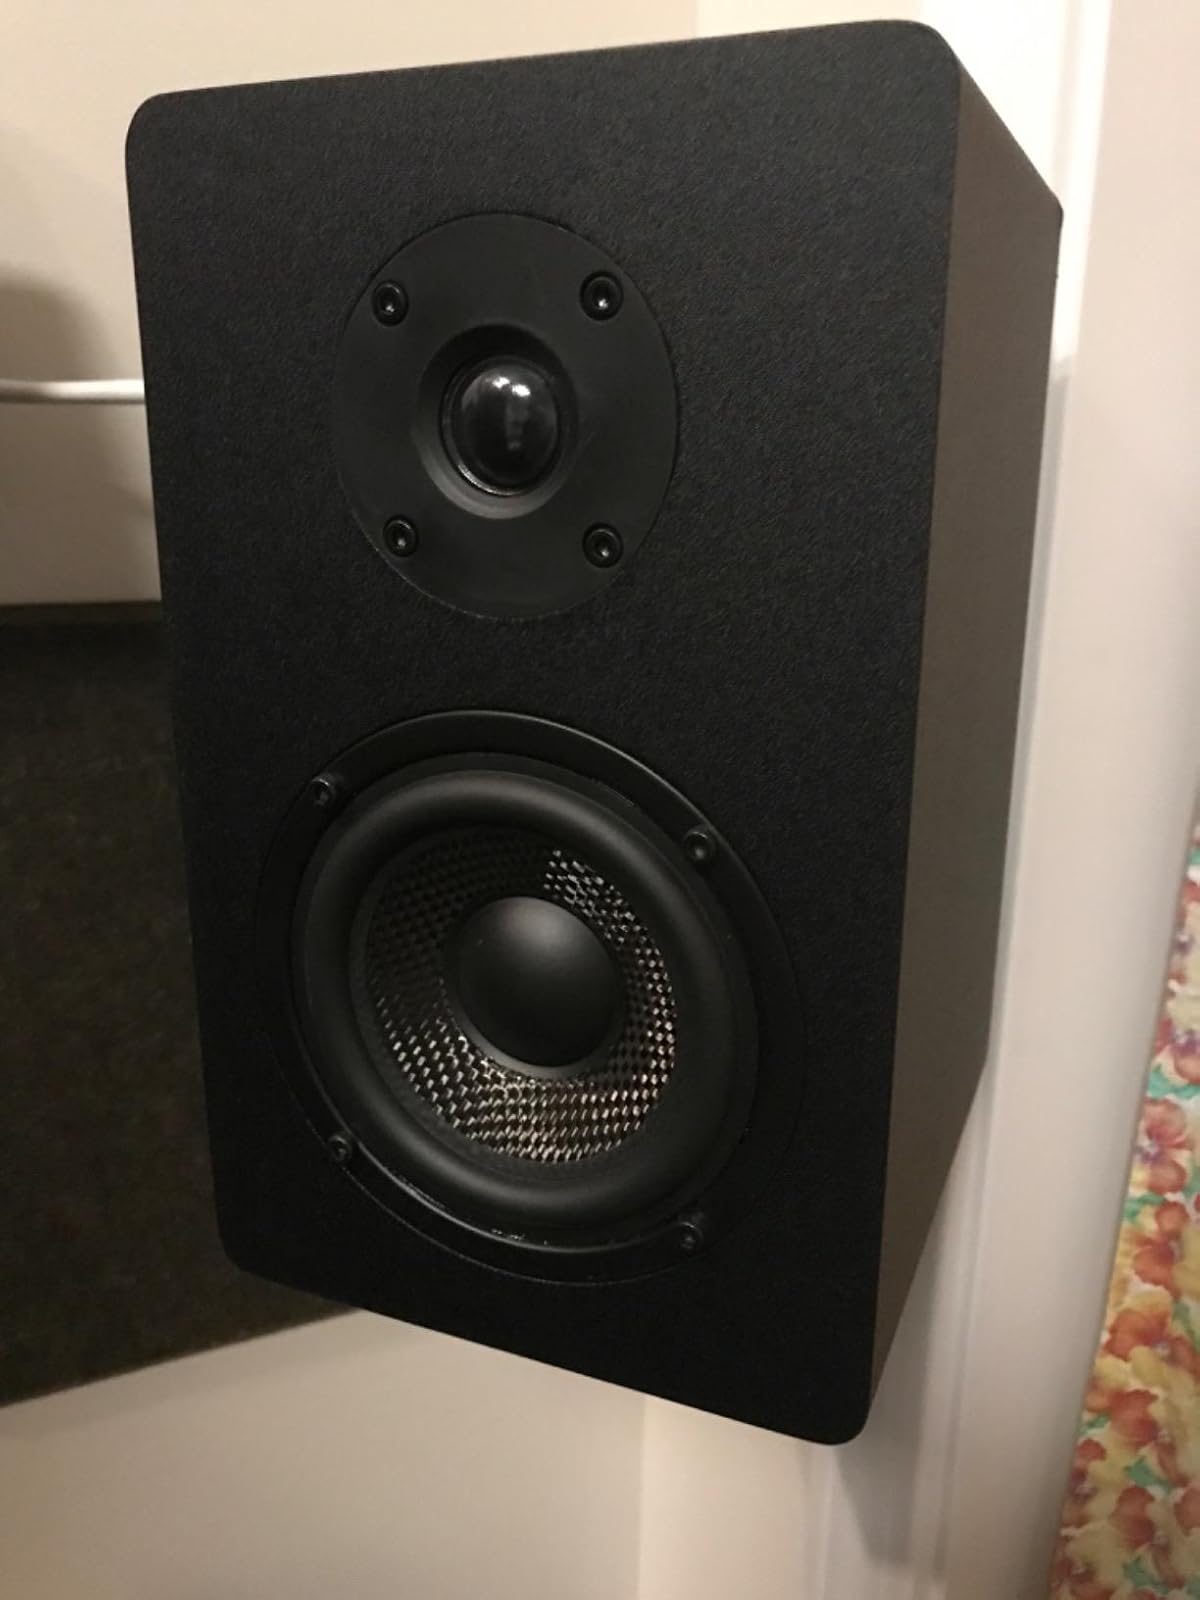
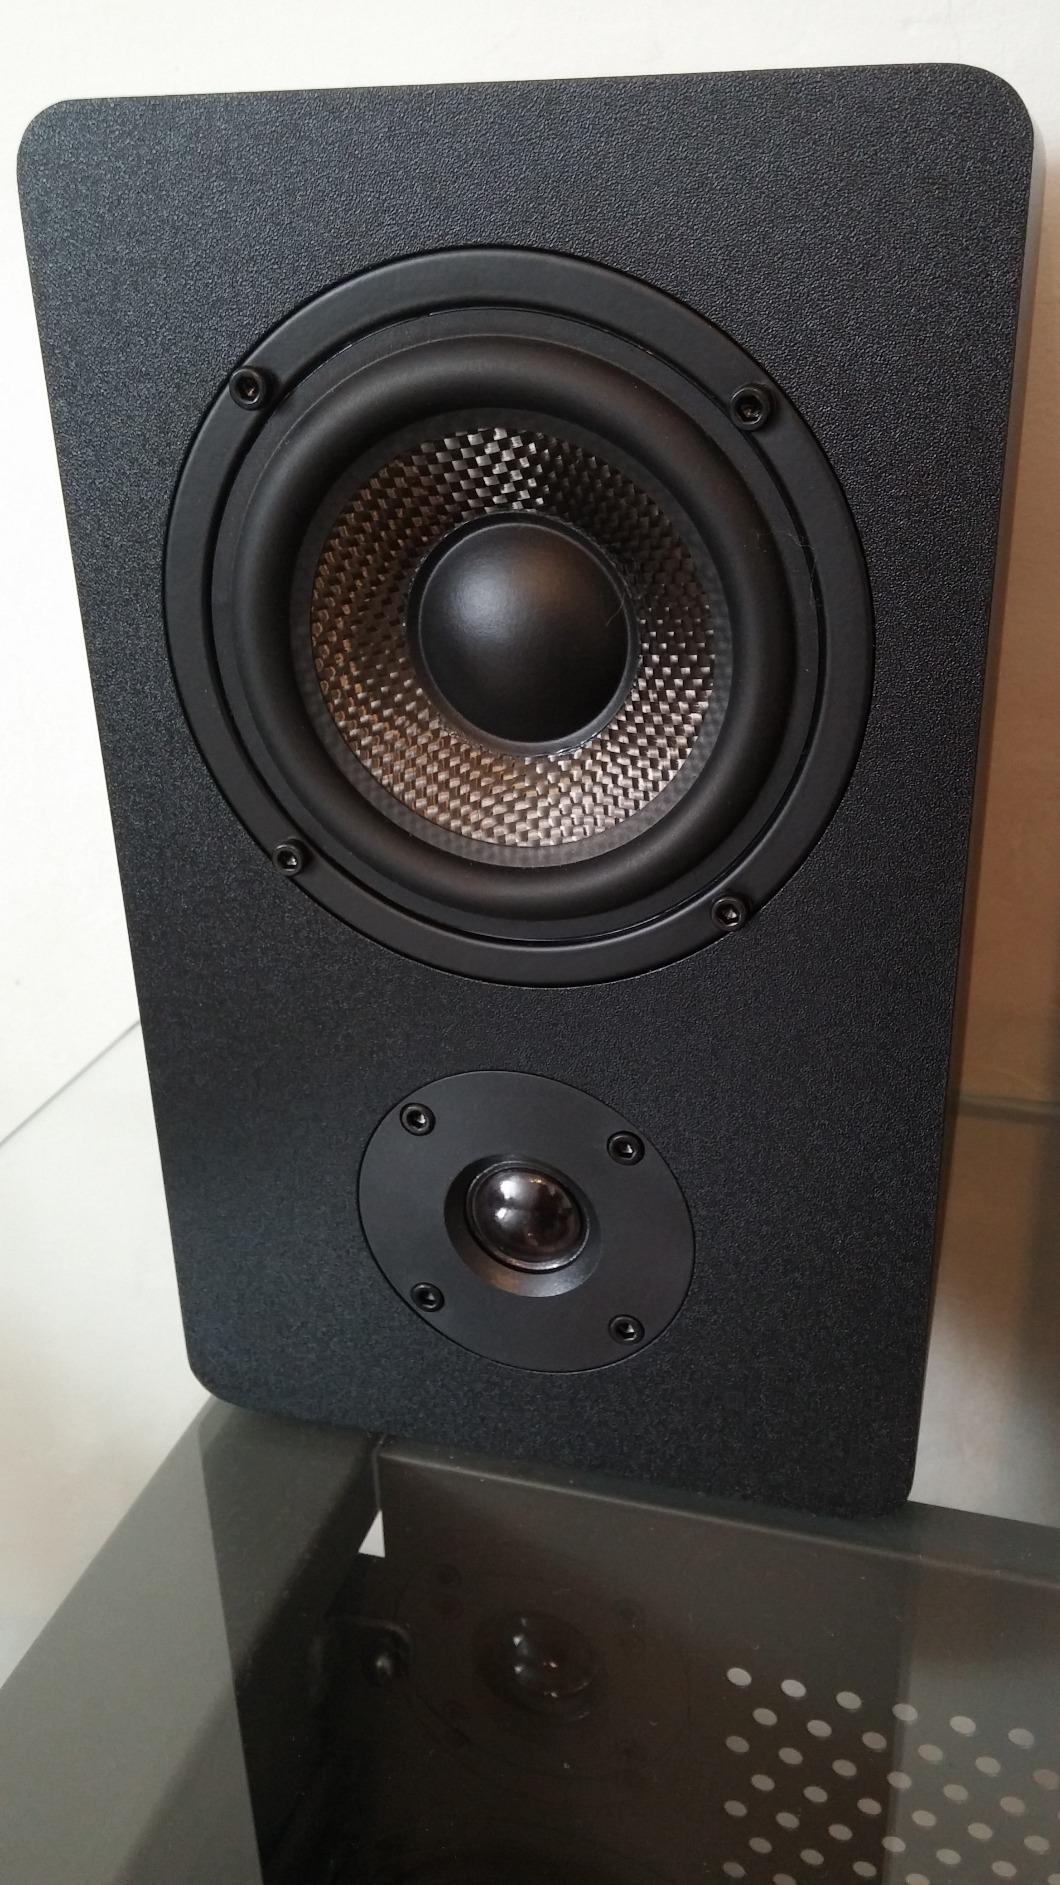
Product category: speaker
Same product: yes